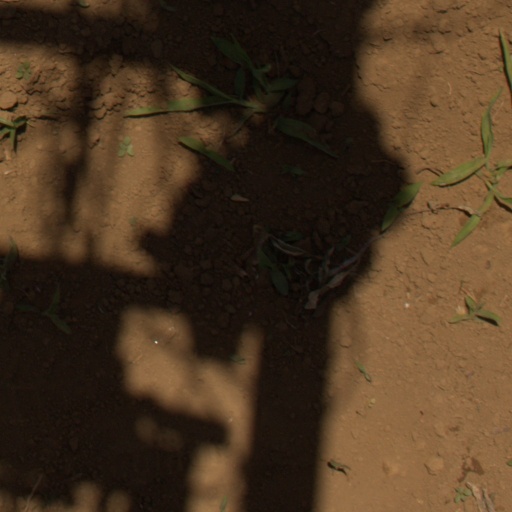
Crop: Jerusalem artichoke